Cosima Wagner

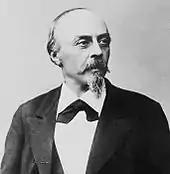
Hans von Bülow, photographed in middle age

As his daughters approached womanhood, Liszt felt that a change in their lives was called for and in 1855 he arranged (over their mother's bitter protests) for them to move to Berlin. Here they were placed in the care of Baroness Franziska von Bülow, member of the prominent Bülow family, whose son Hans was Liszt's most outstanding pupil; he would take charge of the girls' musical education while Frau von Bülow supervised their general and moral welfare. Hans von Bülow, born in 1830, had abandoned his legal education after hearing Liszt conduct the premiere of Wagner's "Lohengrin" at Weimar in August 1850, and had decided to dedicate his life to music. After a brief spell conducting in small opera houses, Bülow studied with Liszt, who was convinced that he would become a great concert pianist. Bülow was quickly impressed by Cosima's own skill as a pianist, in which he saw the stamp of her father, and the pair developed romantic feelings for each other. Liszt approved the match, and the marriage took place at St. Hedwig's Cathedral, Berlin, on 18 August 1857. During their honeymoon, along with Liszt they visited Wagner at his home near Zurich. This visit was repeated the following year, when Cosima, on taking her leave, shocked Wagner with an emotional demonstration: "[S]he fell at my feet, covered my hands with tears and kisses ... I pondered the mystery, without being able to solve it".